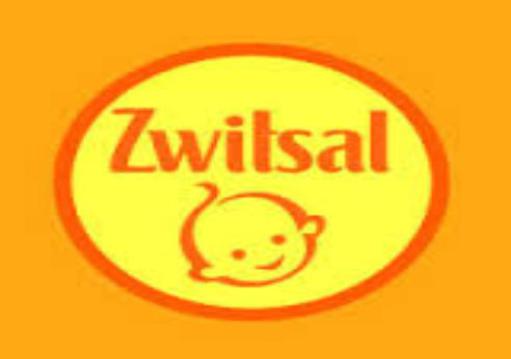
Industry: Necessities